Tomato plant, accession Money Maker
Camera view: vertical (180 deg); turntable rotation: 240 degrees
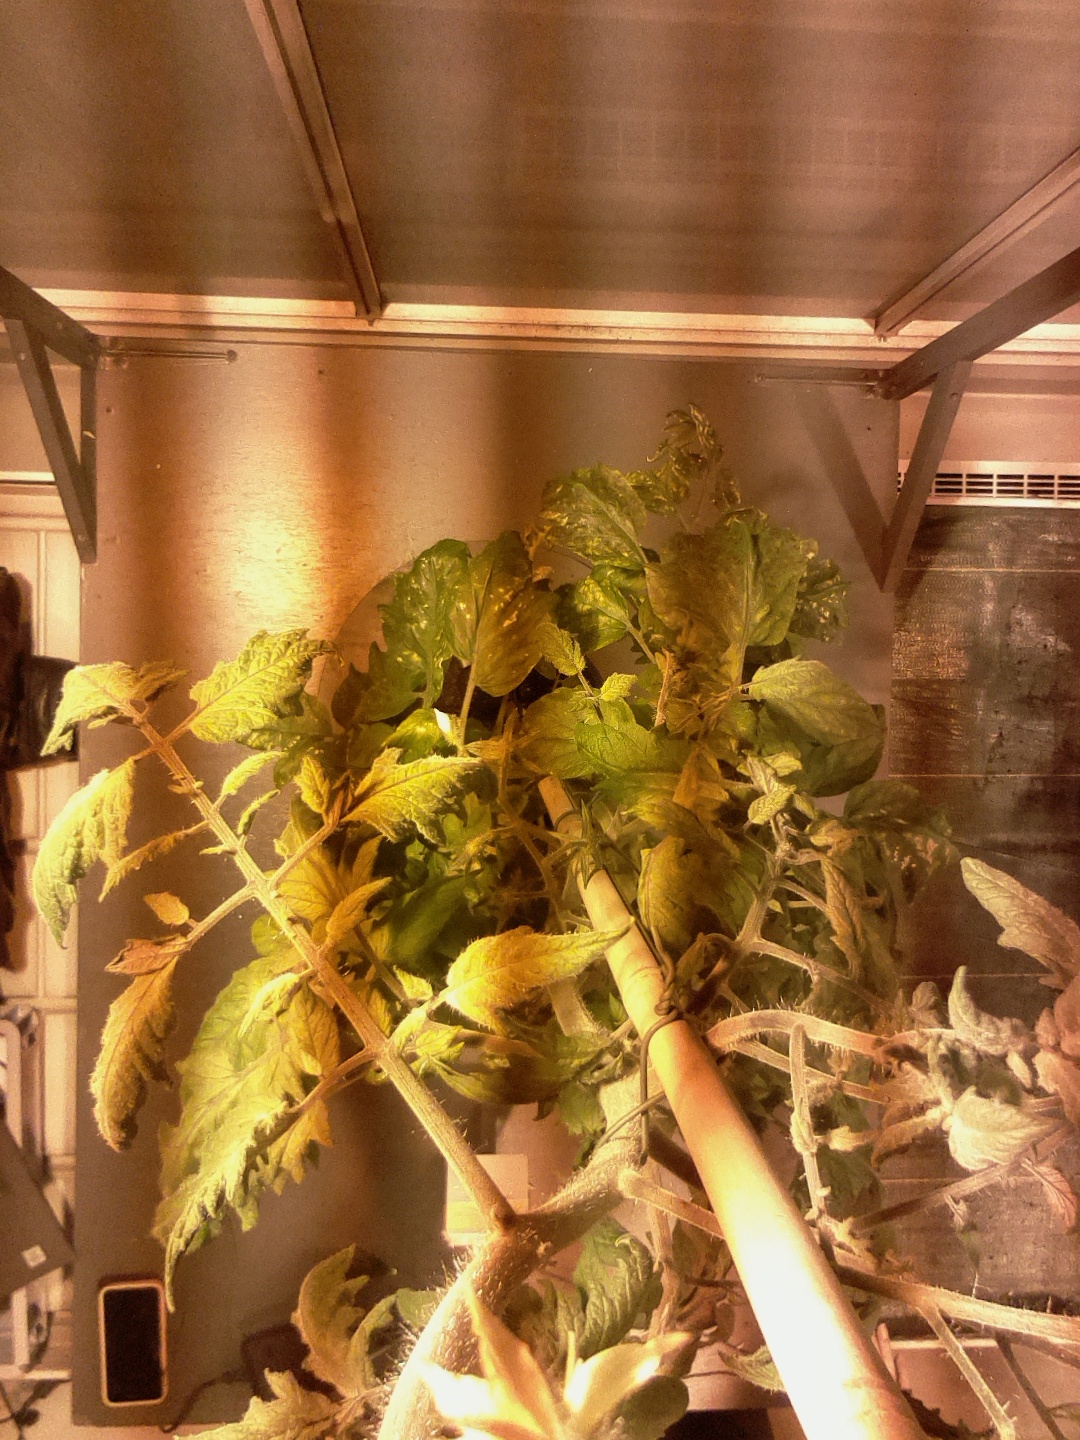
BBCH growth stage 72: 20%-30% of final fruit size